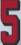
Number: 5